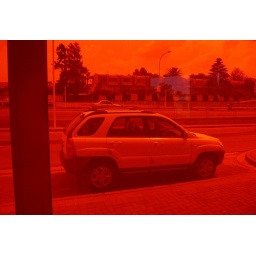
taken through a red plastic display stand in a shop window